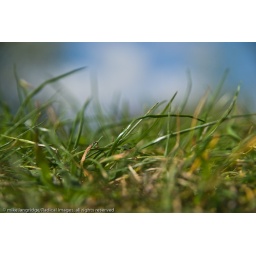
Bedford: Queens Park, walking by the river _G105097